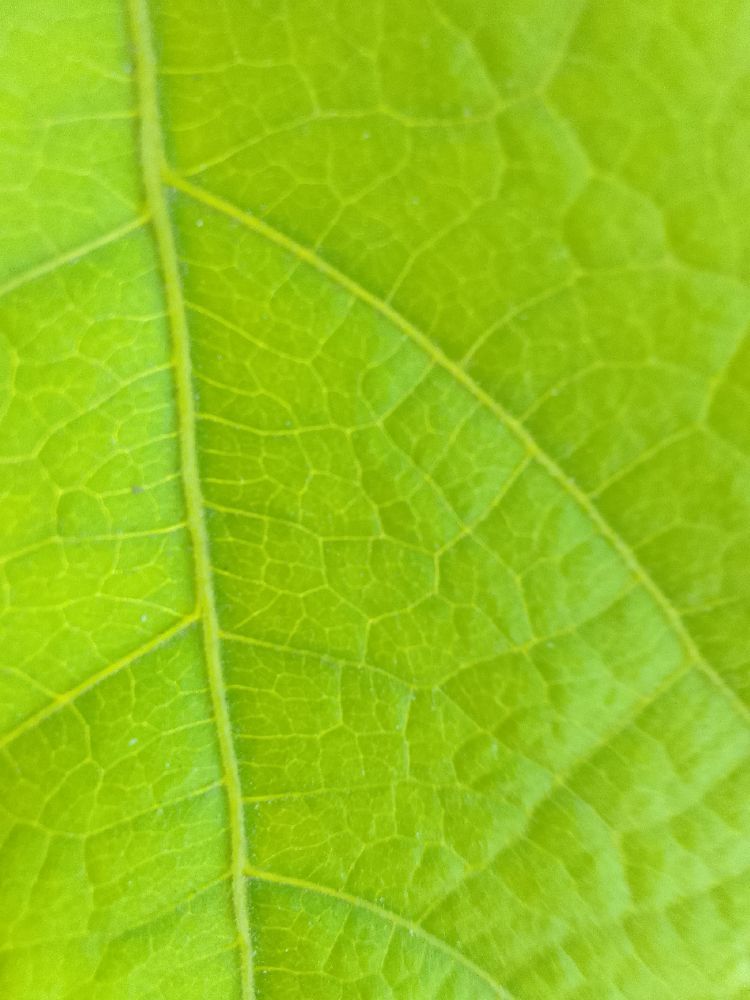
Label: healthy